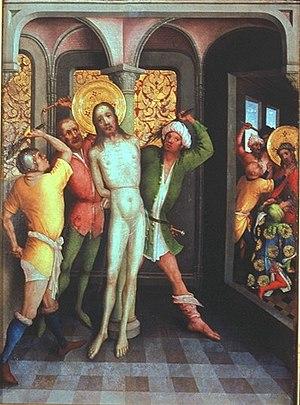
Le maître du Retable de Heisterbach est un peintre anonyme du gothique tardif, actif à Köln vers 1440-1450. Il doit son nom de convention à l'abbaye de Heisterbach près de Bonn. Pour cette abbaye, l'artiste crée, entre 1445 et 1450, un grand polyptyque à double paire de volets qui lui est attribué. Le monastère est dissout en 1806. Deux volets peints sont conservés, le devenir de la partie centrale, probablement une huche sculptée, n'est pas connu.